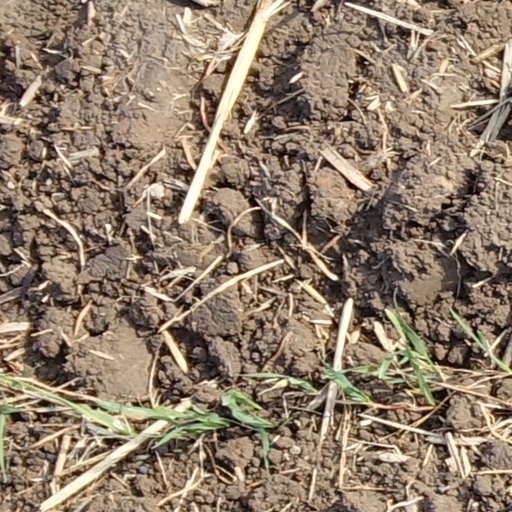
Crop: wheat